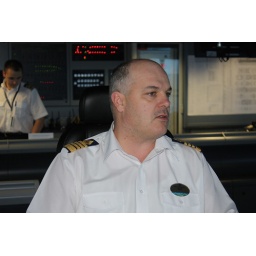
Captain Teo Strazicic, in the driving seat on the bridge of Independence of the Seas